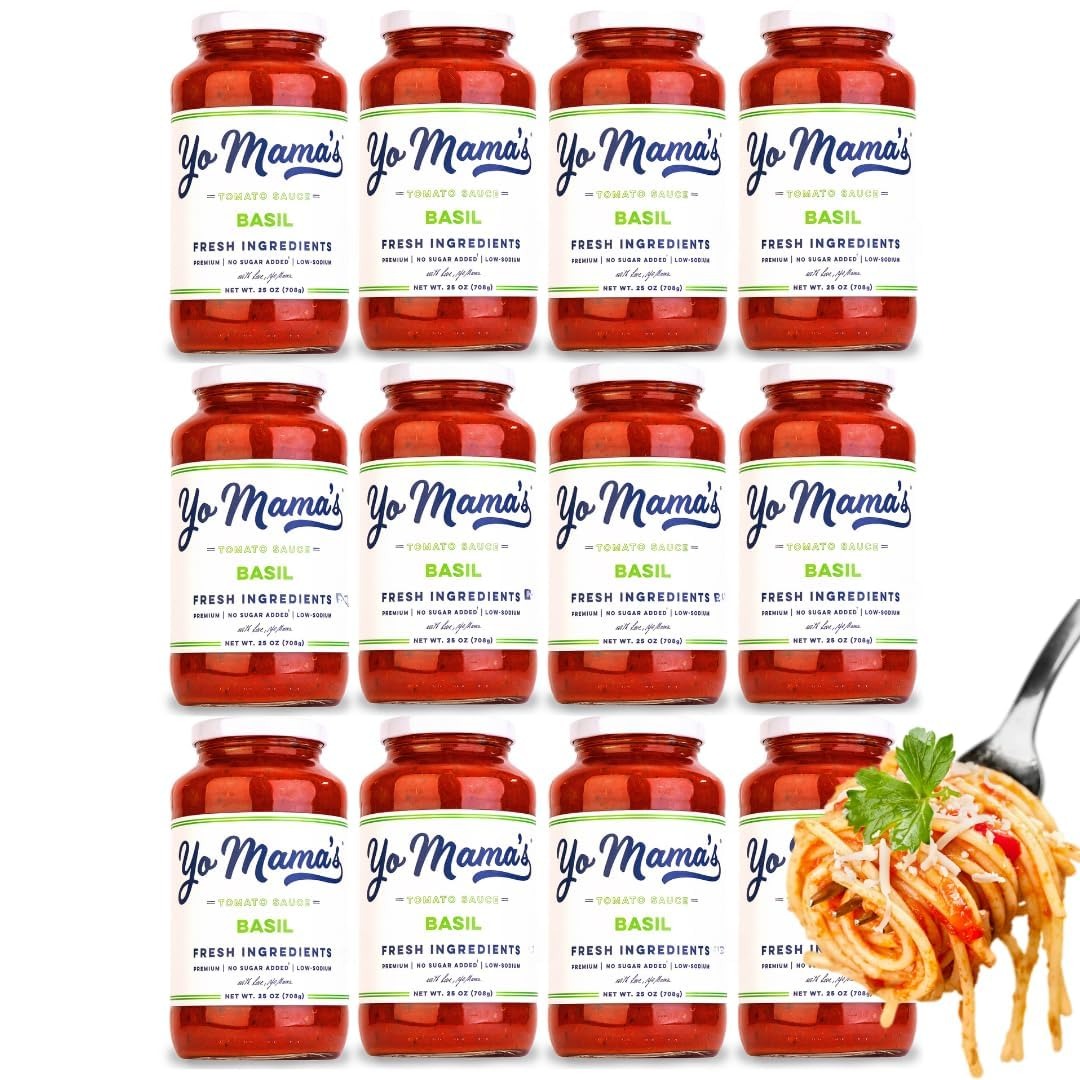
Item Name: Yo Mama's Foods Keto Tomato Basil Pasta Sauce - Pack of (12) - No Sugar Added, Low Carb, Low Sodium, Vegan, Gluten Free, Paleo Friendly, and Made with Whole, Non-GMO Tomatoes
Bullet Point 1: WELCOME TO THE FINEST GOURMET TOMATO BASIL EXPERIENCE POSSIBLE. Handcrafted and slow-simmered with vine-ripened Tomatoes, Olive Oil, fresh hand-cut basil, and minced garlic and onions; our vegan recipe was carefully designed to deliver an authentic Old World culinary experience right to your very kitchen.
Bullet Point 2: INDULGE YOURSELF GUILT-FREE. Our fresh tomato sauce is Gluten-Free, Preservative-Free, Low-Glycemic, and has No Sugar Added. Enjoy a truly authentic Italian Pasta Sauce made with Whole, Fresh Tomatoes, Fresh Garlic, and Fresh Basil. Compatible with the Paleo, Whole 30 and Keto lifestyles!
Bullet Point 3: ENJOY A TRULY VERSATILE SAUCE THAT FITS EVERY OCCASION- You can use our gourmet sauce in various ways – on your favorite pasta, cooked veggies, over chicken with fresh mozzarella, or even as a topping for your homemade gourmet pizza. It's a versatile sauce that can elevate any meal. Additionally, it makes for a fantastic gift for the foodie in your life, allowing them to enjoy the rich flavors of our premium sauce.
Bullet Point 4: OTHER SAUCES ARE DESTROYING YOUR DIET! Unlike many other sauces that are loaded with sugar, sodium, and low-quality oils, our delicious gourmet sauce is a healthier choice. It's low in sodium, all-natural, preservative-free, and low in carbs. In fact, our Gourmet Sauce contains only a few carbs and is low in sodium per half-cup serving. This makes it a suitable option for those looking to maintain a balanced and healthy diet.
Bullet Point 5: ADD TO CART NOW for a truly incredible, authentic culinary experience, and keep an eye out for Yo Mama’s Foods other premium products!
Value: 12.0
Unit: Count

Price: 53.23